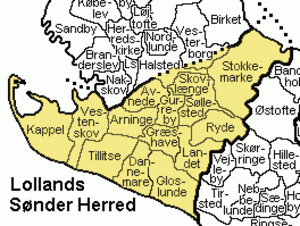
Lollands Sønder Herred
Lollands Sønder Herred var et herred i Maribo Amt. Herredet hed oprindeligt Arninge Herred, men i 1300-tallet begyndte man at bruge det nuværende navn. Det hørte oprindeligt under Halsted Len, der i 1662 blev ændret til Halsted Amt, indtil det i 1803 blev en del af Maribo Amt.